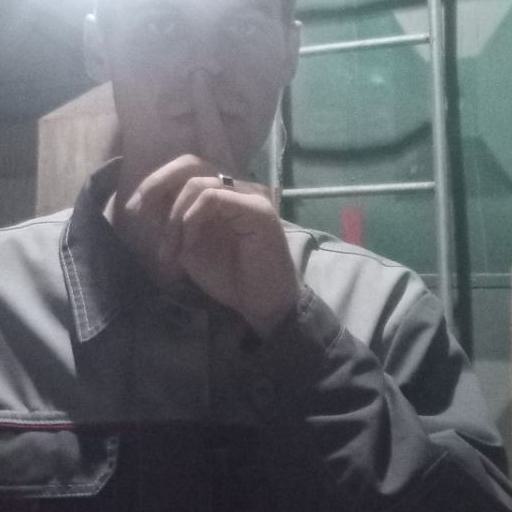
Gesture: mute